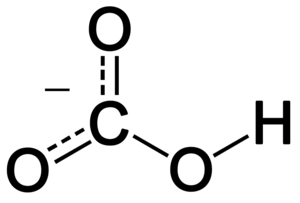
Le bicarbonate, ou hydrogénocarbonate, est un ion polyatomique dont la formule chimique est HCO₃⁻.
Le bicarbonate de lithium est un composé ionique de formule LiHCO₃. Il est constitué du cation lithium et de l'anion bicarbonate ou hydrogénocarbonate.